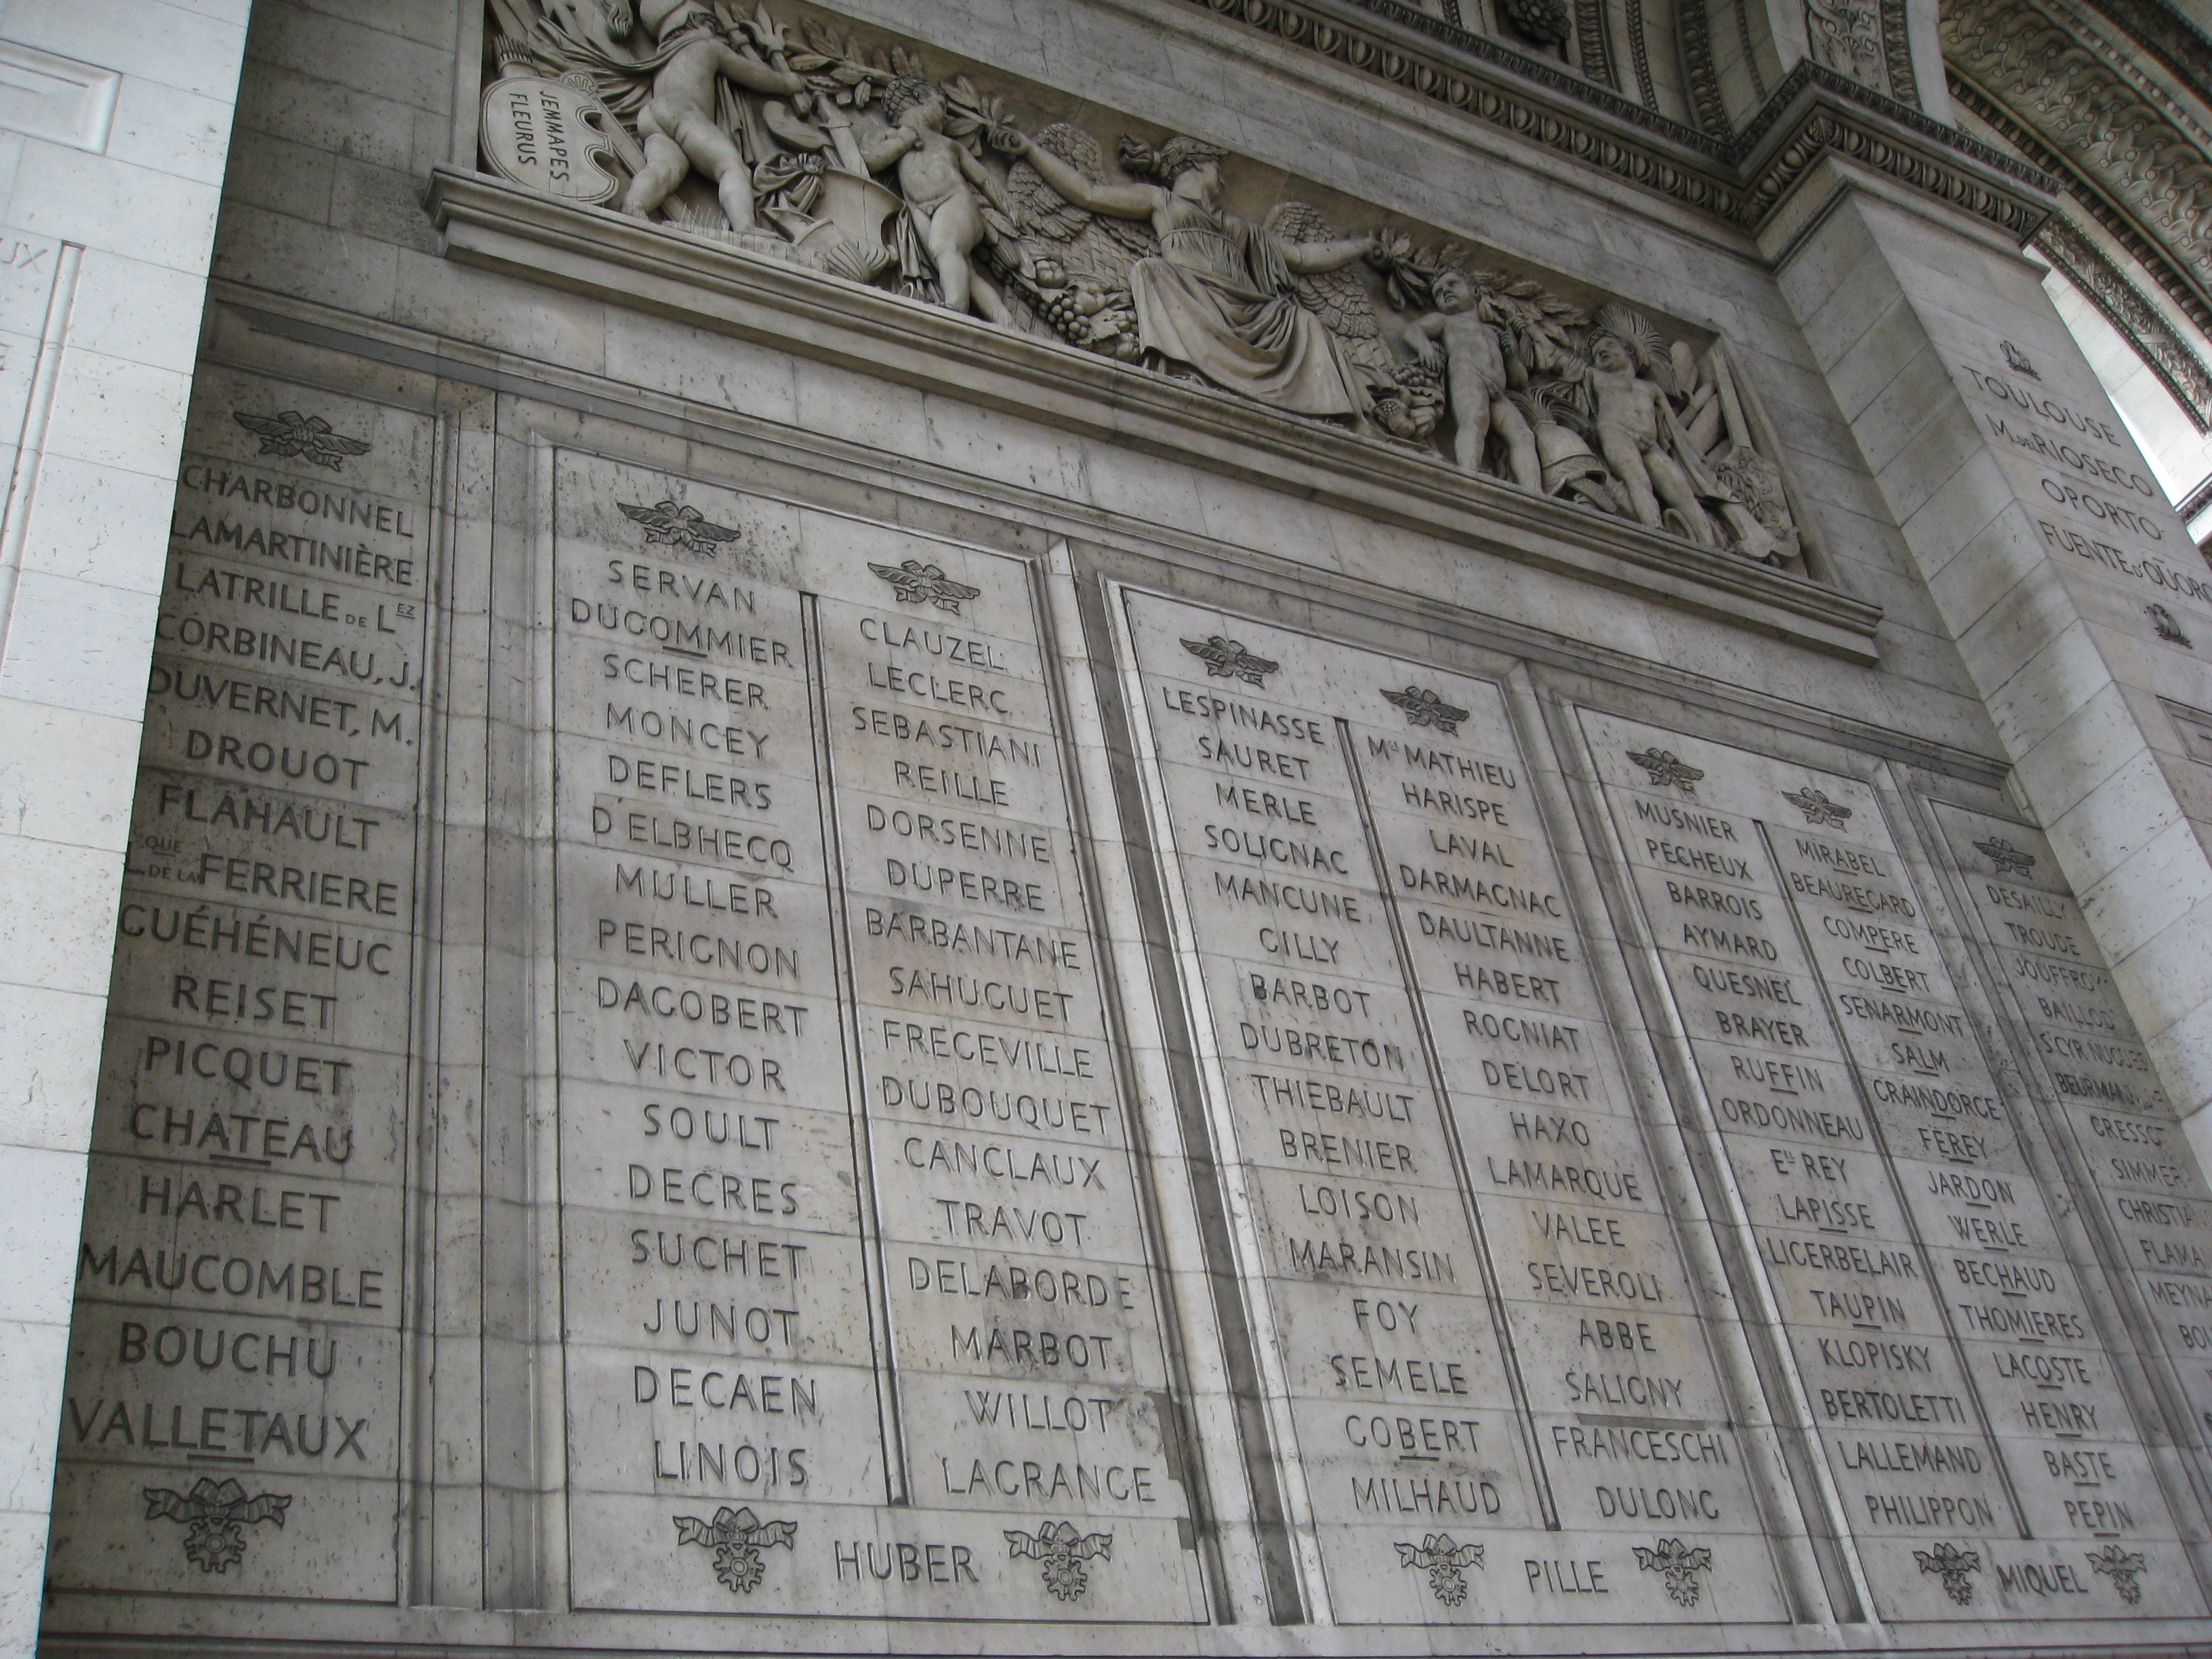
architecture, building, paris, monument, france, europe, facade, history, ancient history